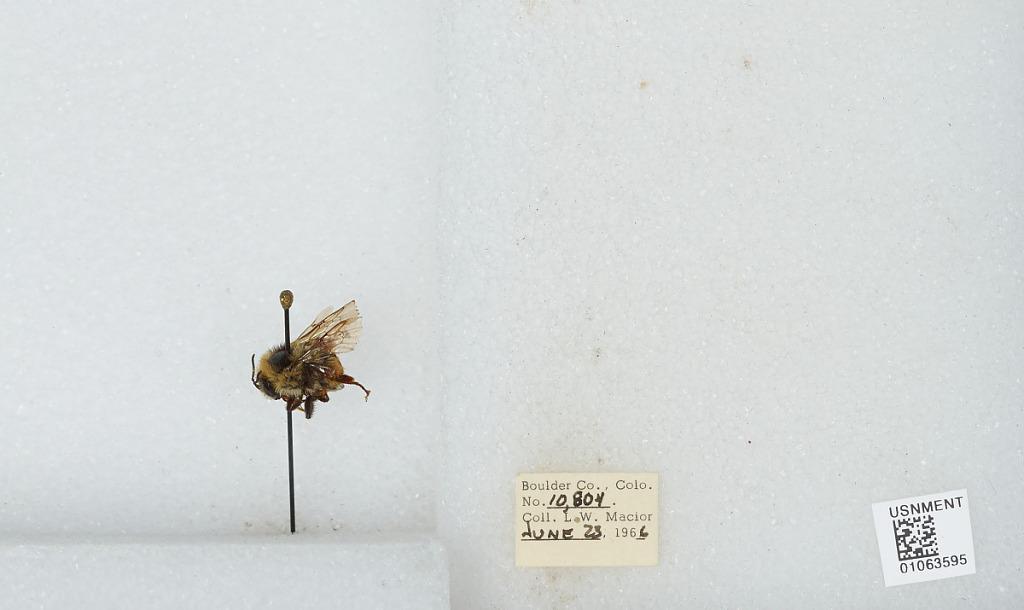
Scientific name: Bombus (Pyrobombus) bifarius Cresson
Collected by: L. Macior
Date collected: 1966-6-23
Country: United States
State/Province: Colorado
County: Boulder
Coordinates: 40.09, -105.36